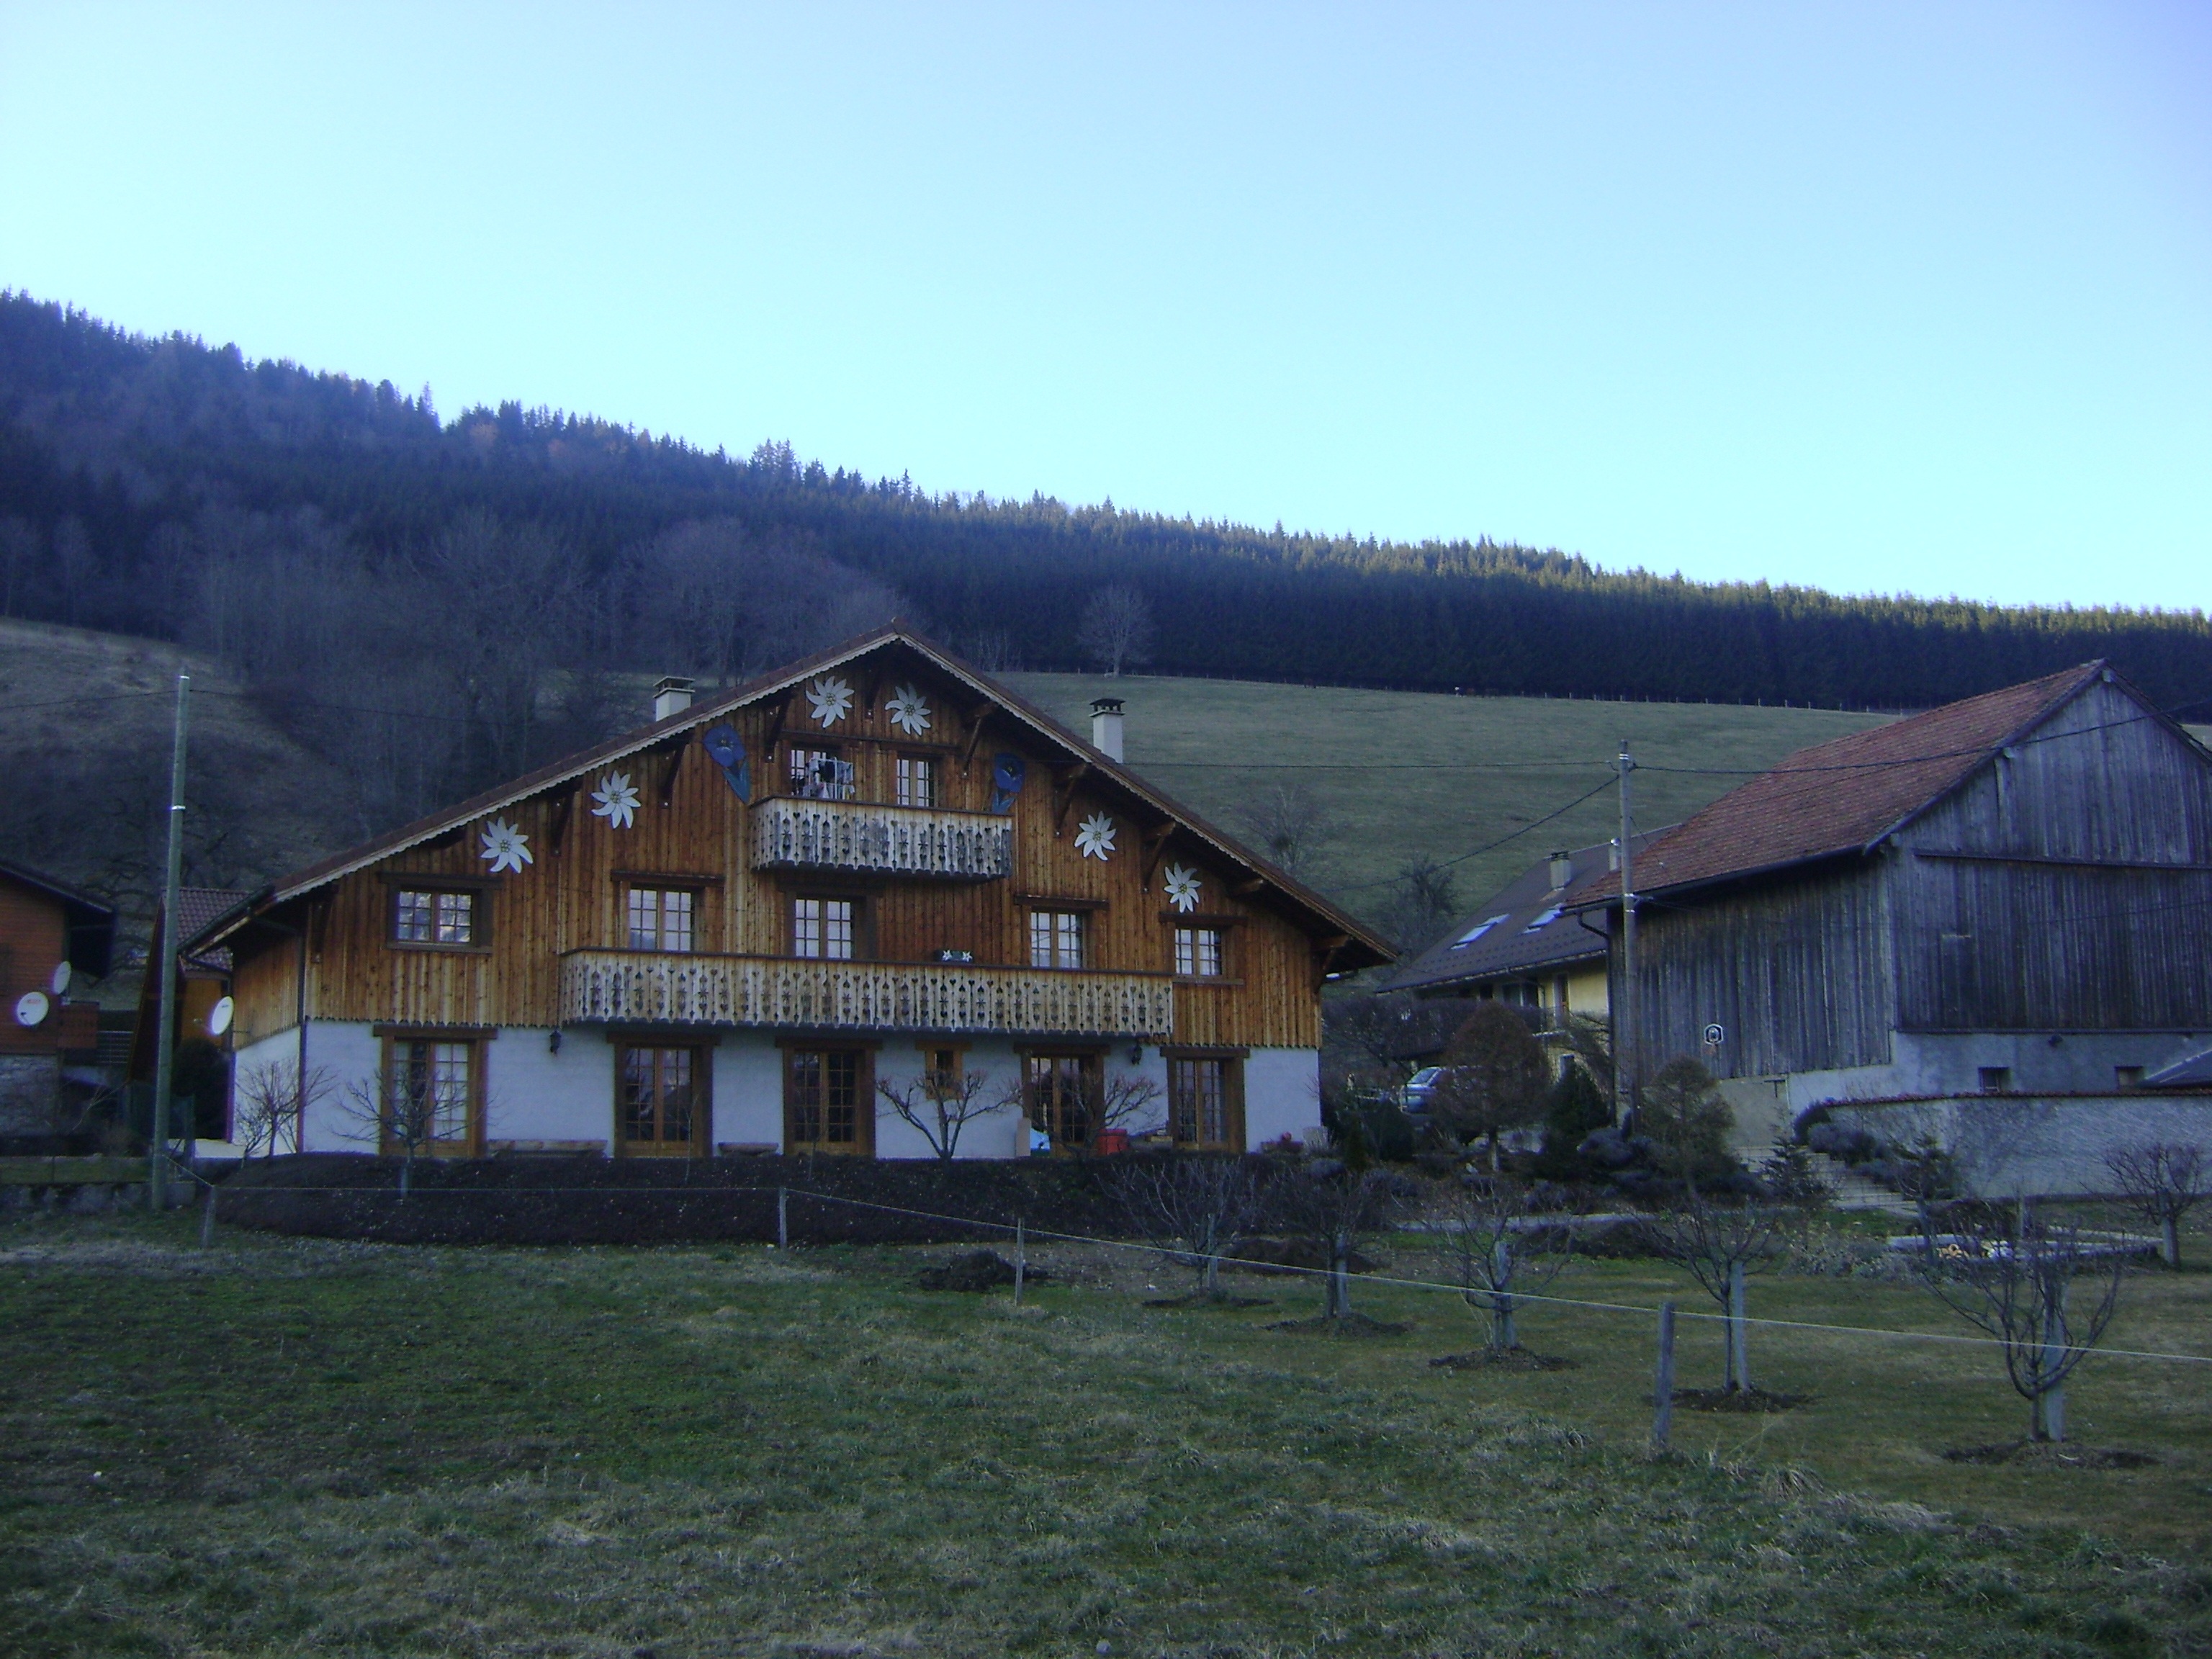
forest, mountain, wood, farm, house, barn, home, mountain range, hut, village, france, shack, cottage, ranch, hotel, mountains, houses, estate, log cabin, rural area, mountainous landforms, houses france